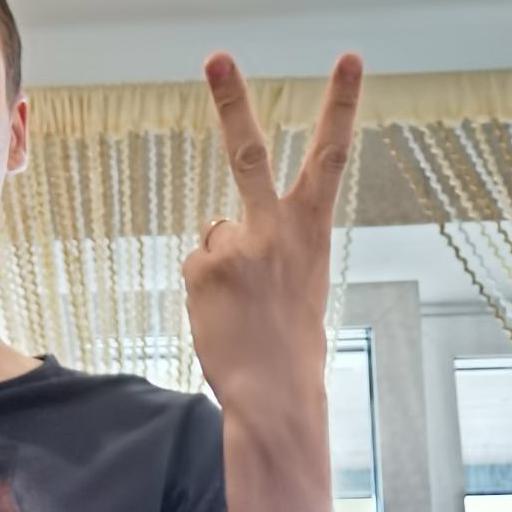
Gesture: peace_inverted